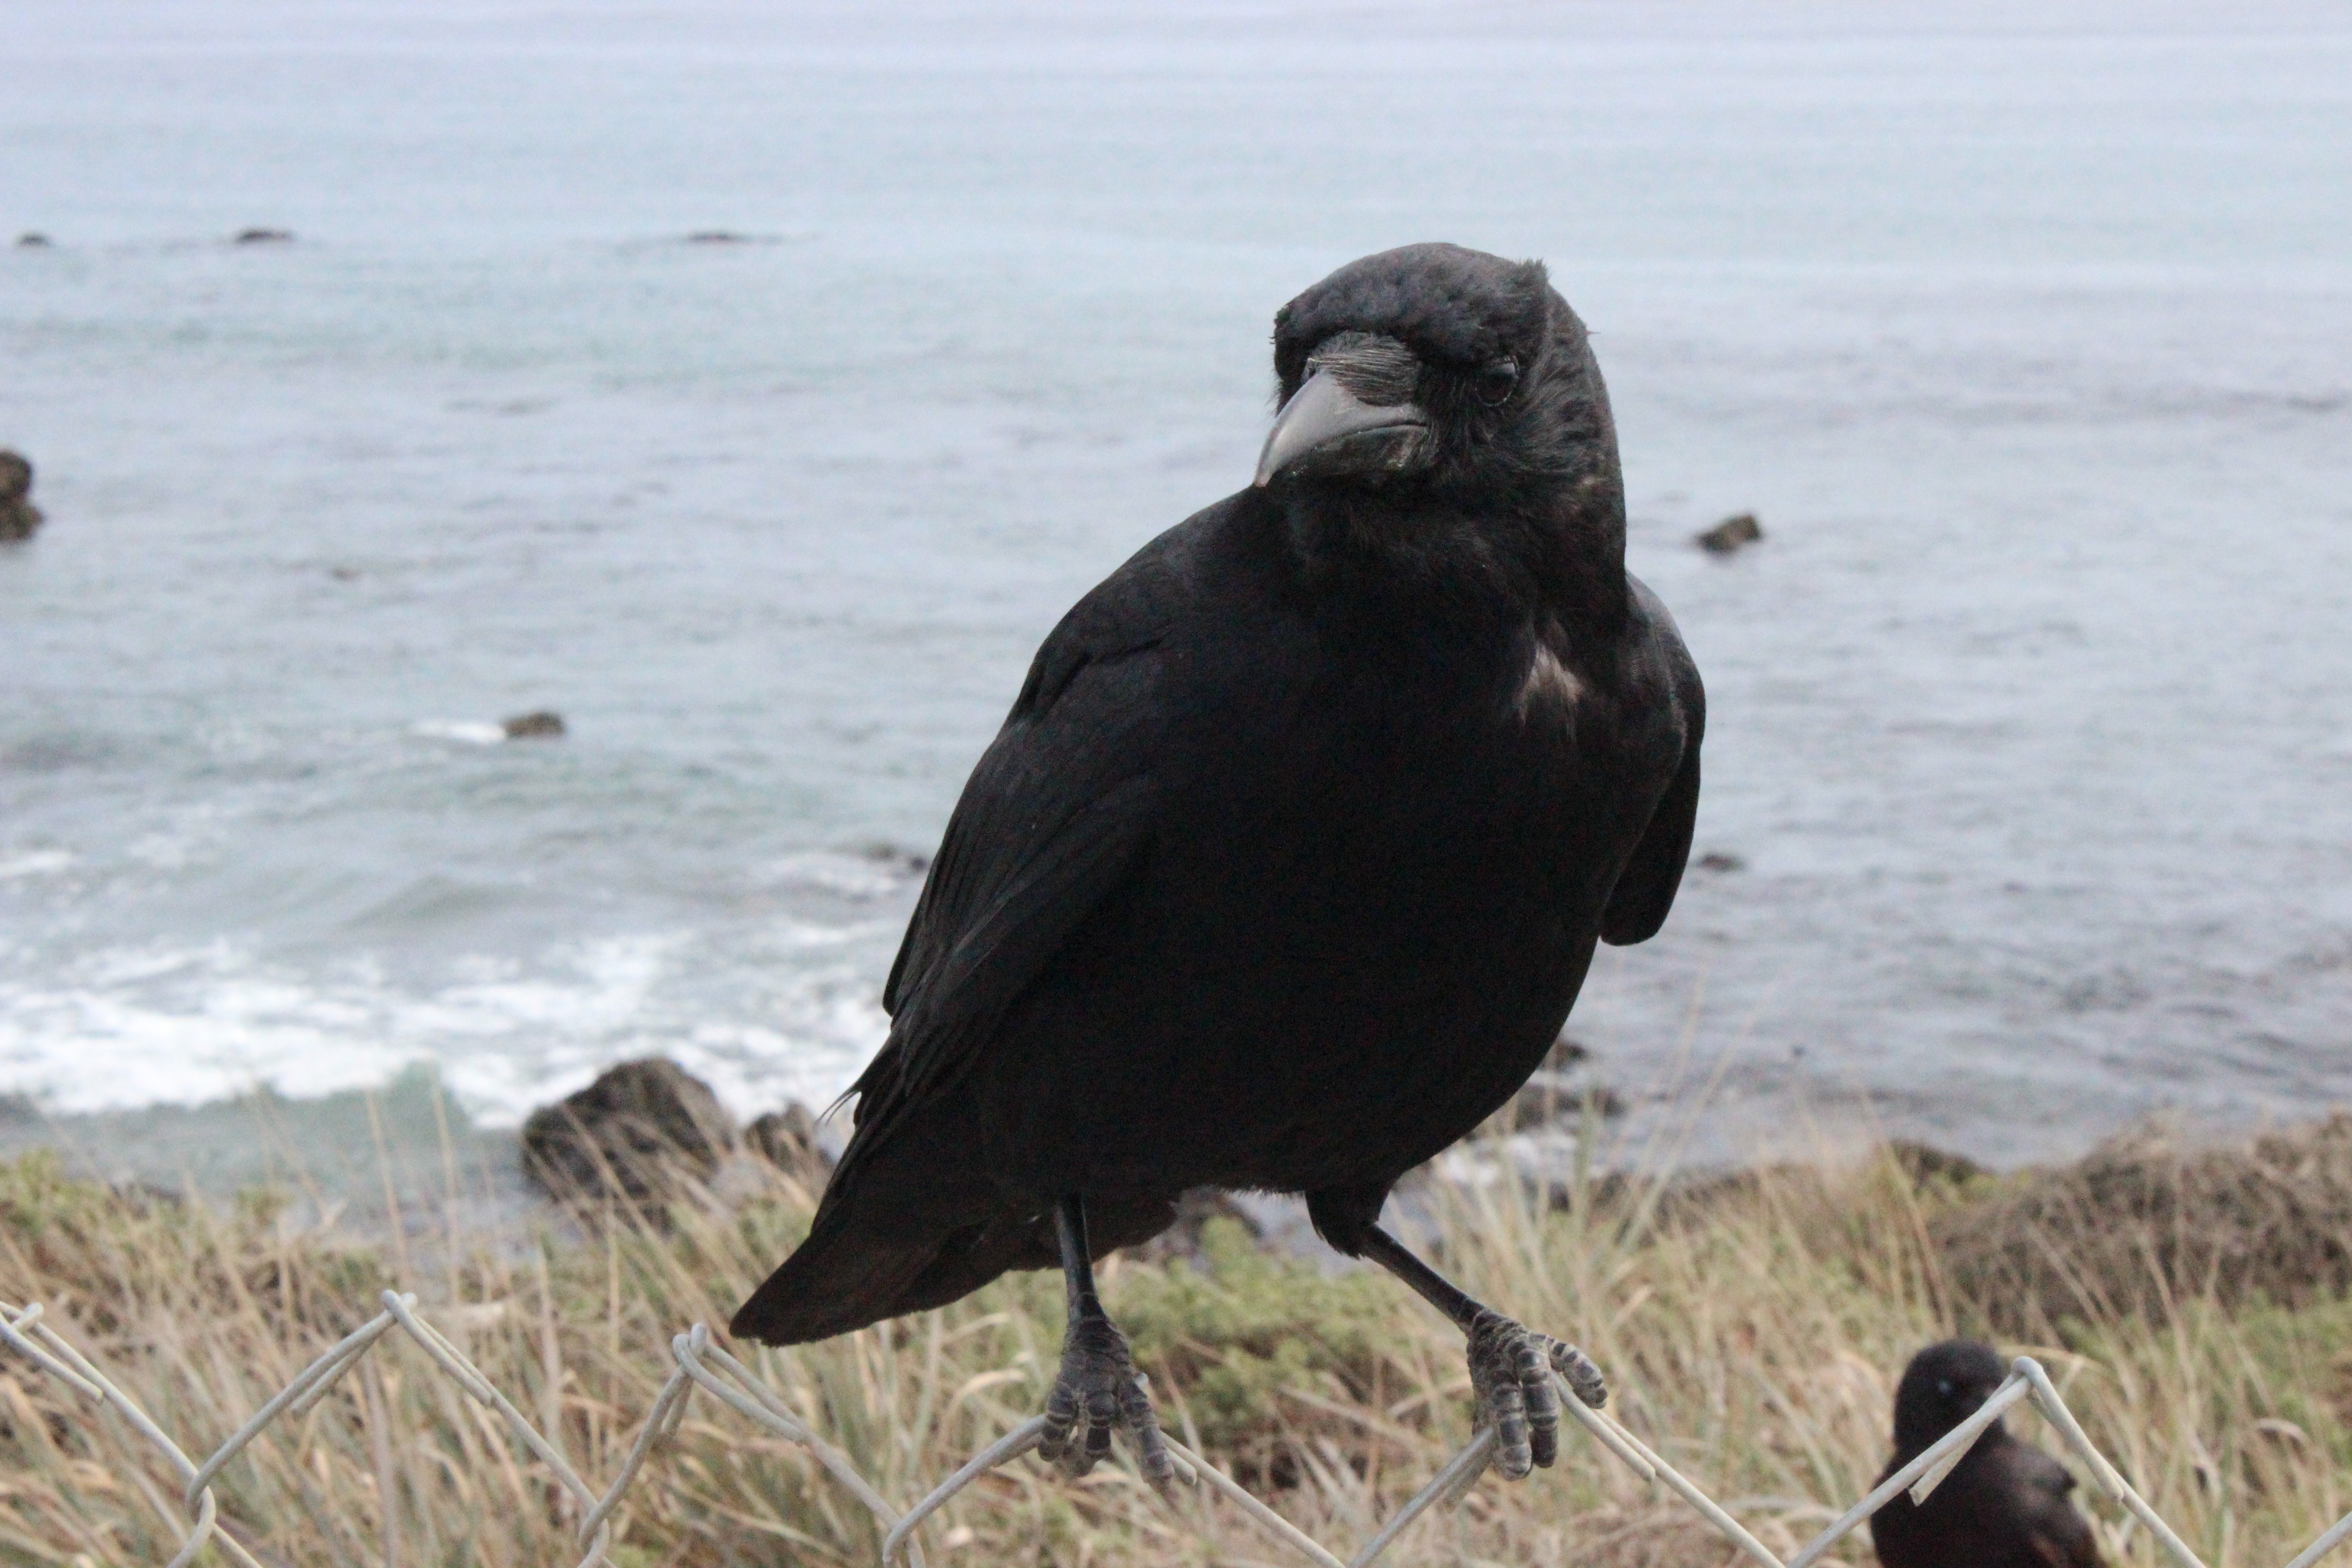
bird, animal, dark, wildlife, wild, beak, black, feather, fauna, crow, rook, vertebrate, raven, american crow, perching bird, crow like bird